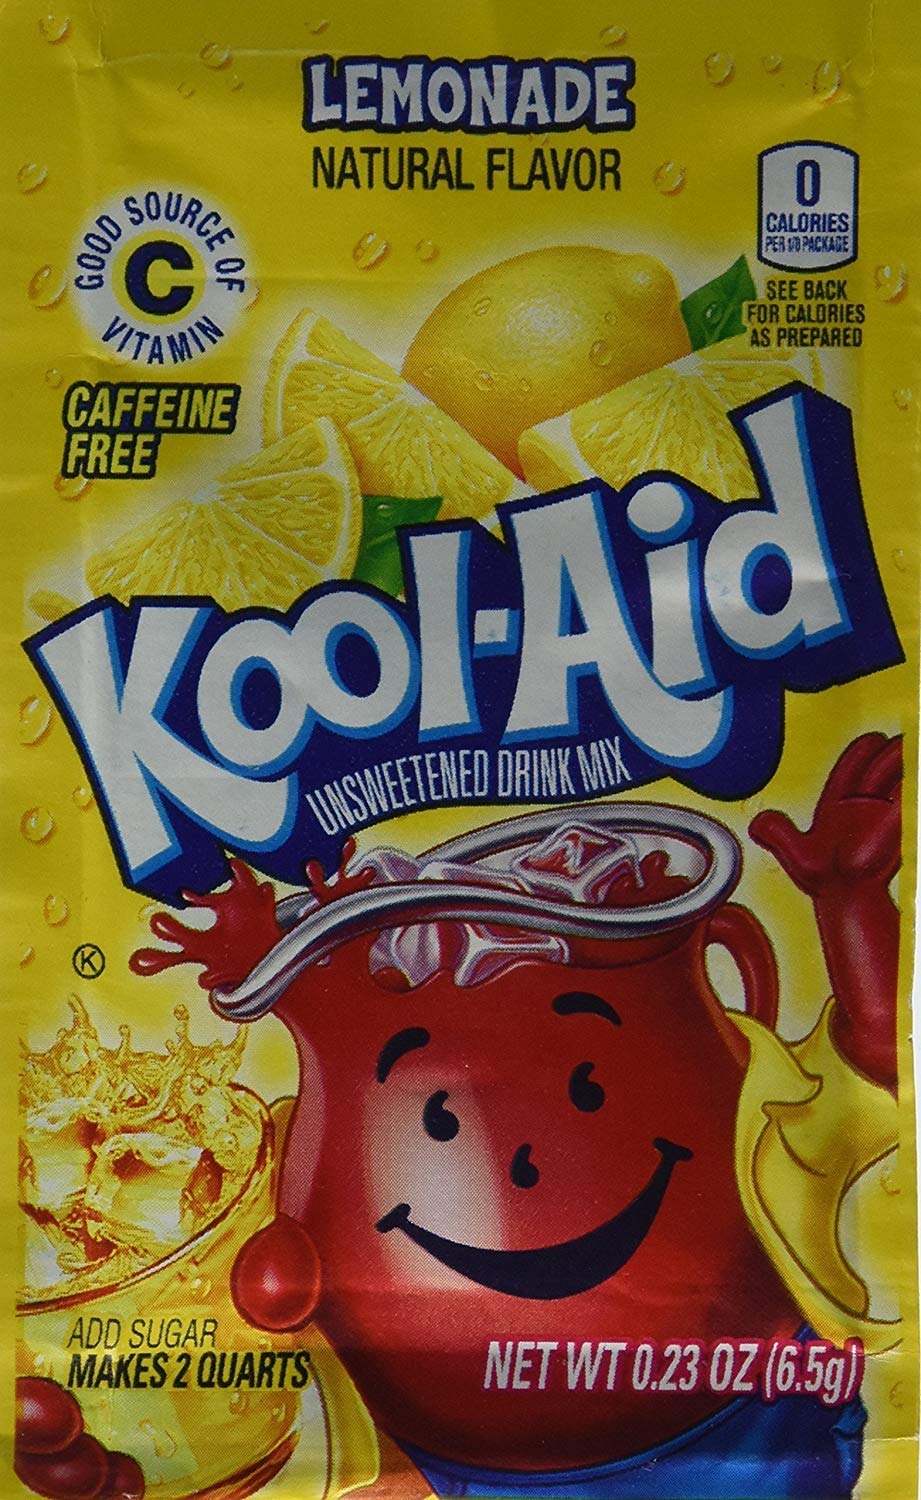
Item Name: Kool-Aid Drink Mix, 8 Flavors Variety Pack, 48 Packets
Bullet Point 1: 6 Packets of each: Lemonade, Cherry, Tropical Punch, Black Cherry, Orange, Strawberry, Lemon-Lime & Grape.
Bullet Point 2: Artificially flavored; caffeine free, Kosher
Bullet Point 3: Each packet makes approx 2 quarts
Bullet Point 4: Good source of vitamin C
Bullet Point 5: Kool-Aid Unsweetened Soft Drink Mix
Product Description: Pack contains 6 packets of each of the following 8 flavors: Lemonade, Cherry, Tropical Punch, Black Cherry, Orange, Strawberry, Lemon-Lime & Grape. 1 Packet makes 2 quarts.
Value: 11.04
Unit: Ounce

Price: 15.155